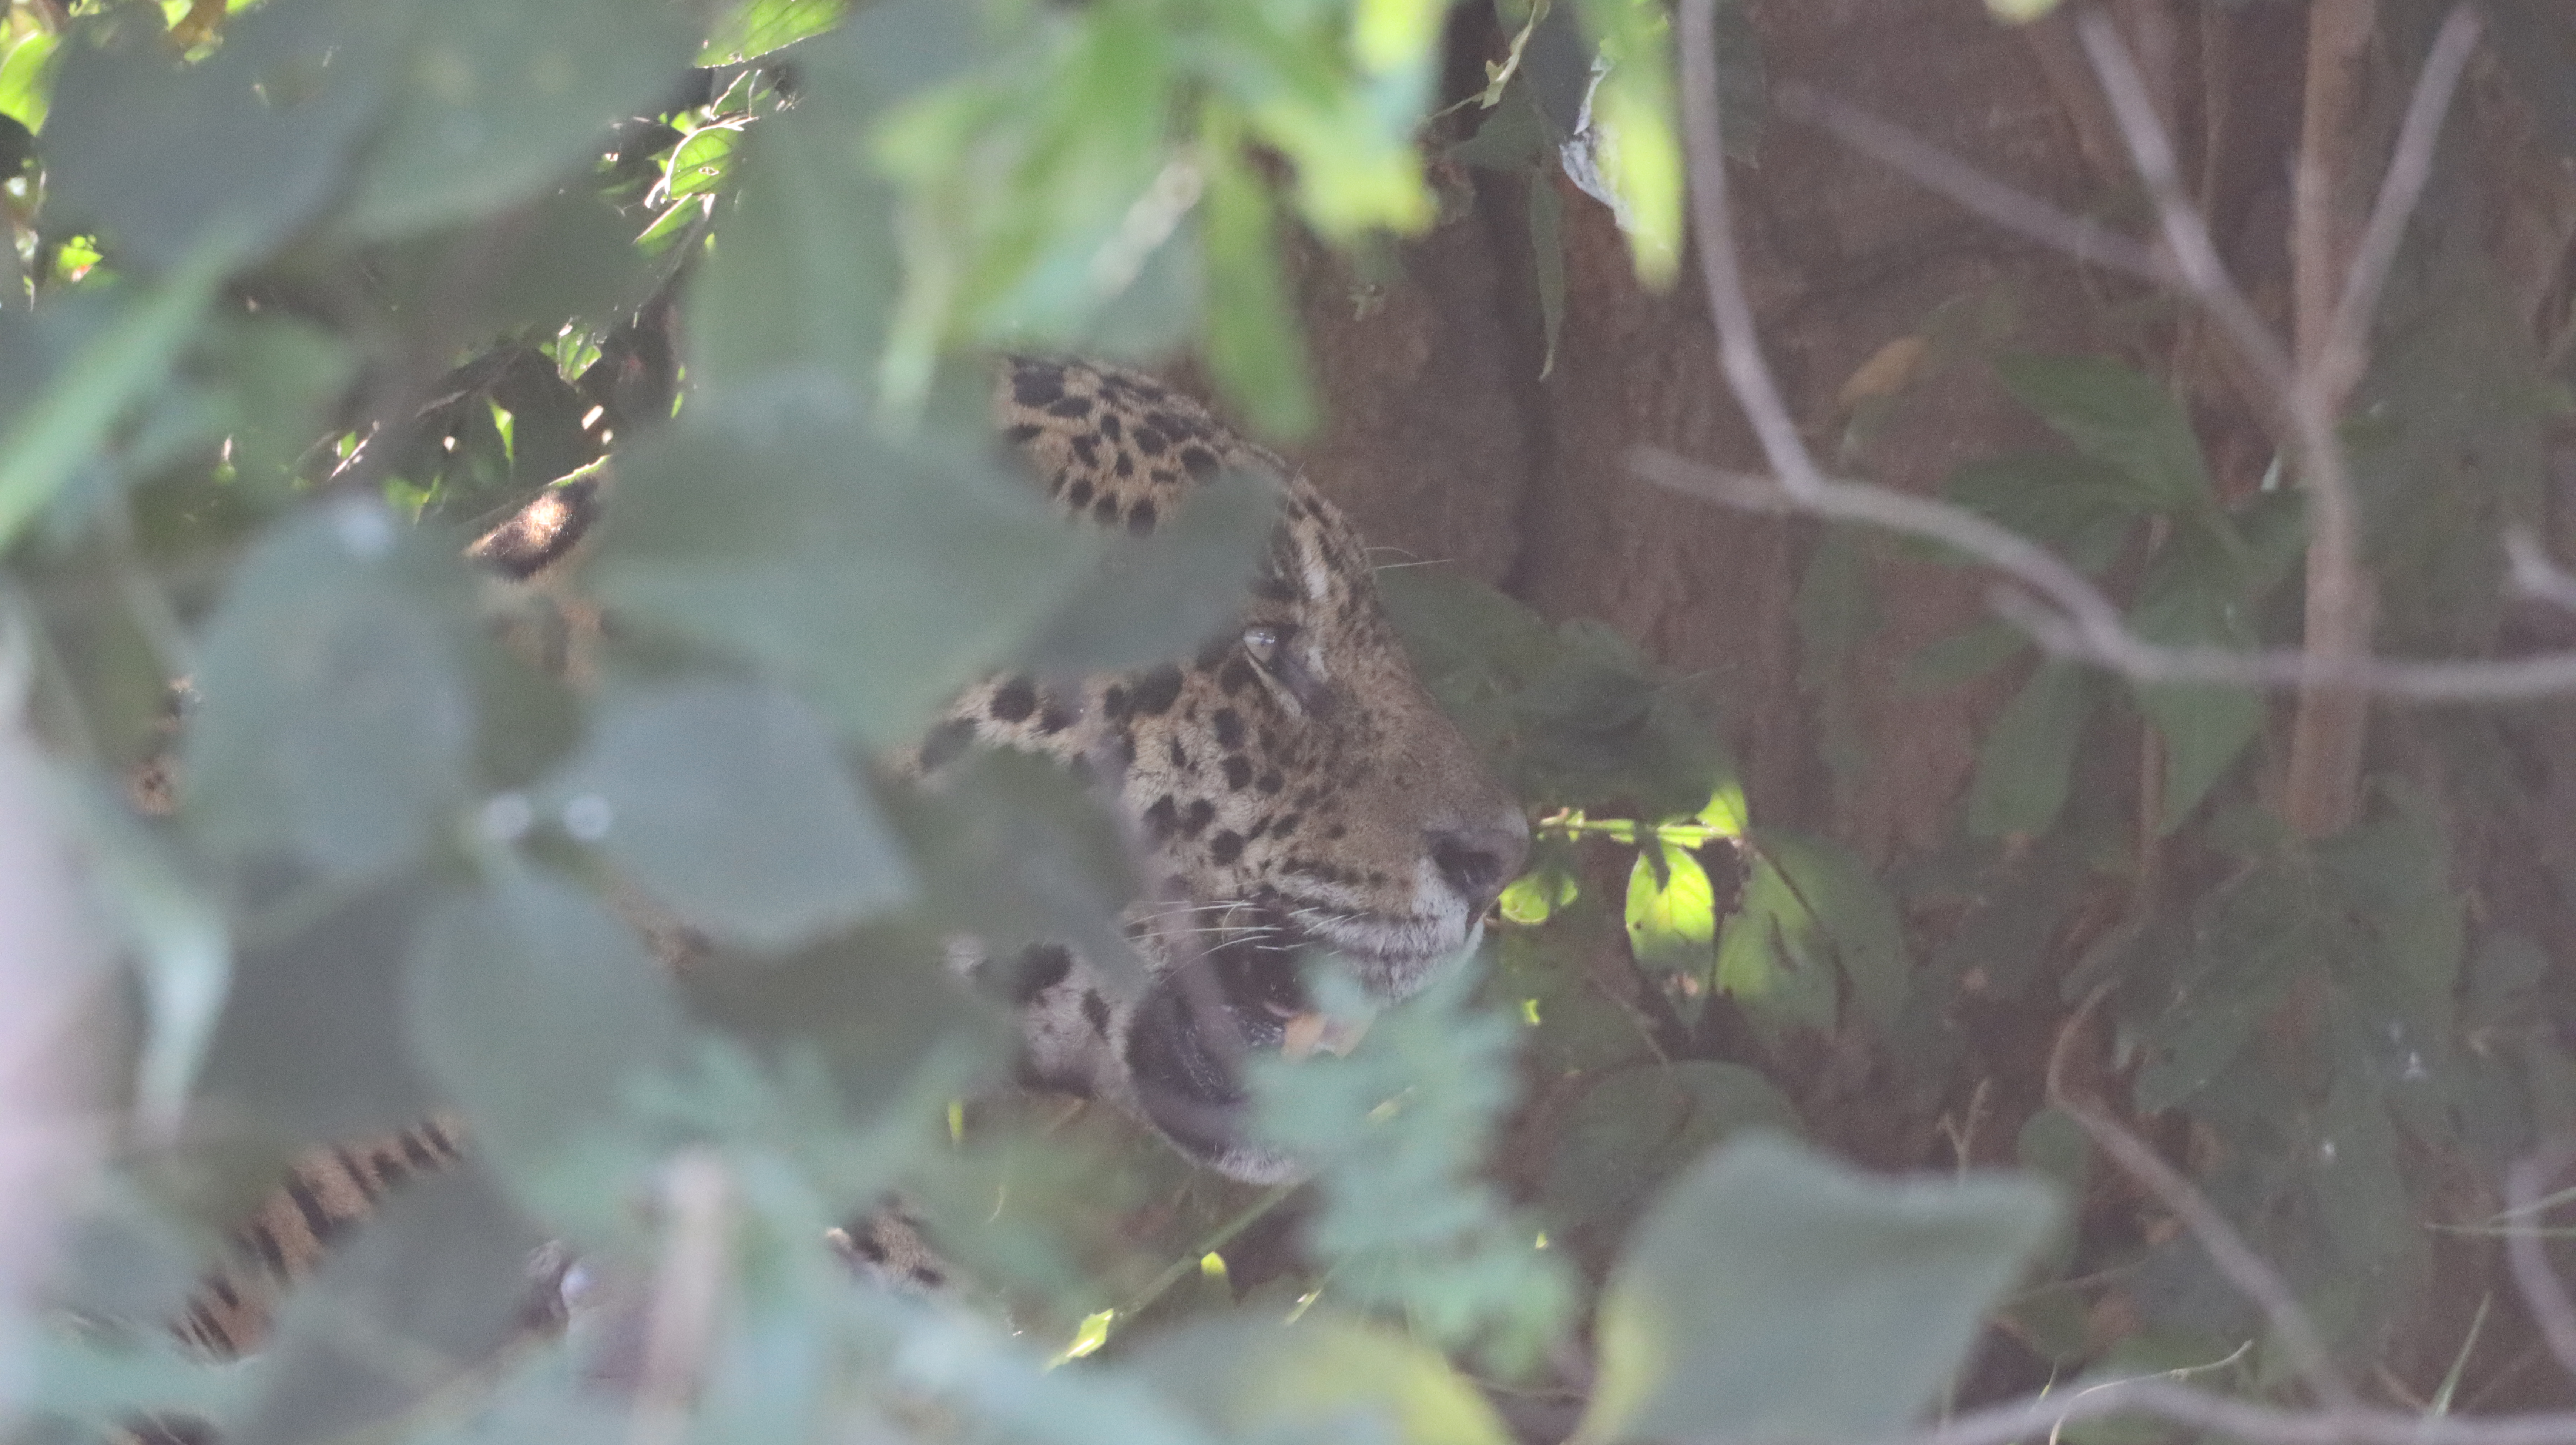
Jaguar: Bororo